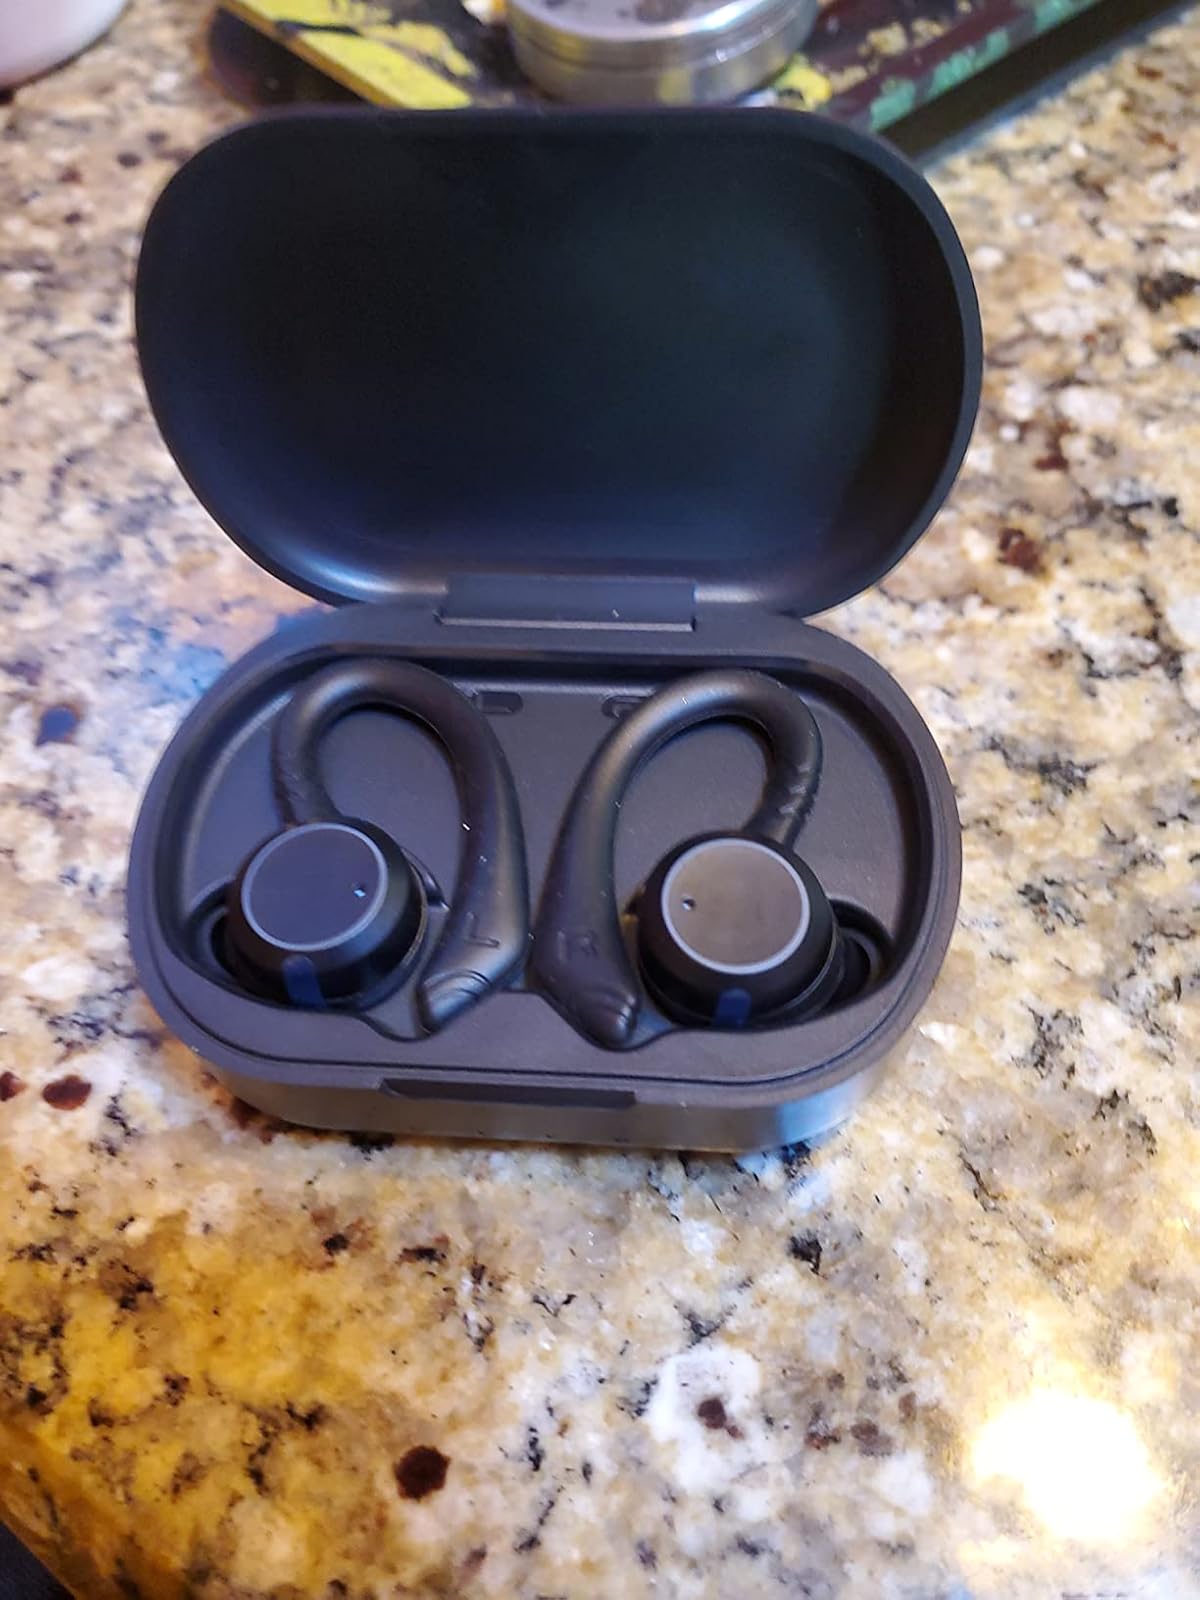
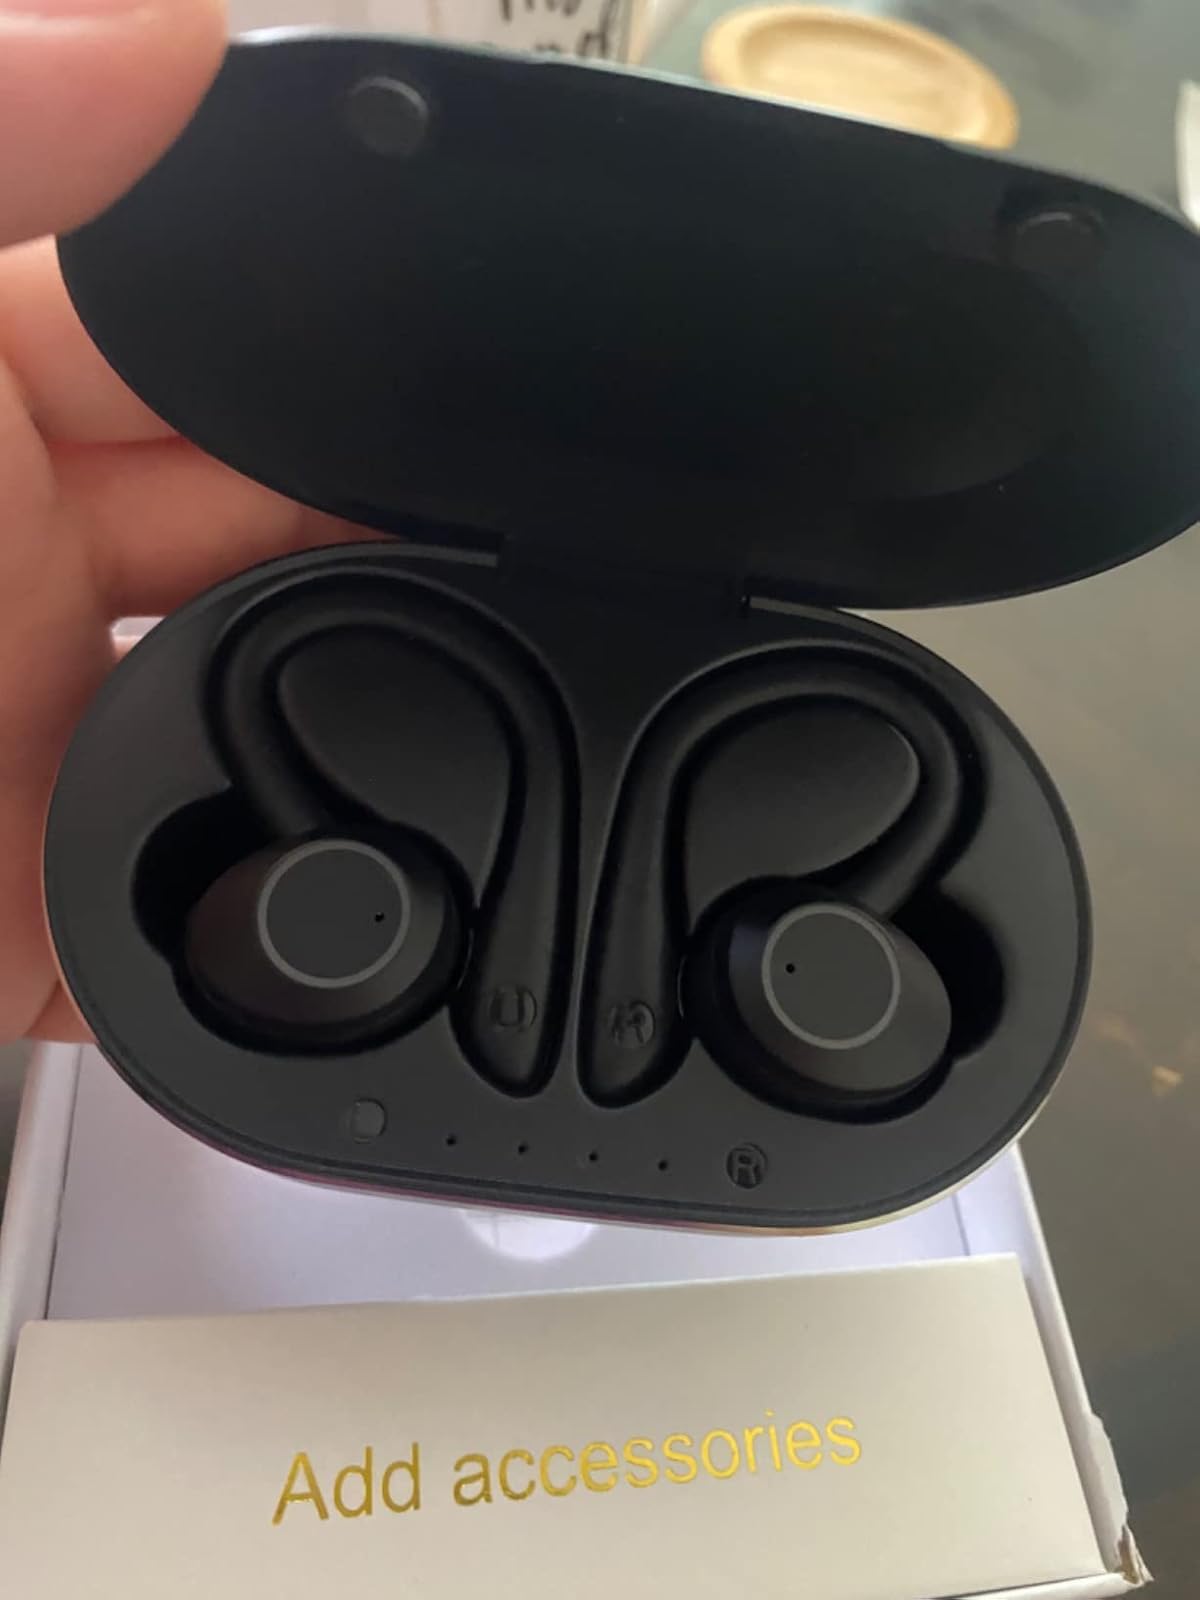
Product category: earbuds
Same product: no